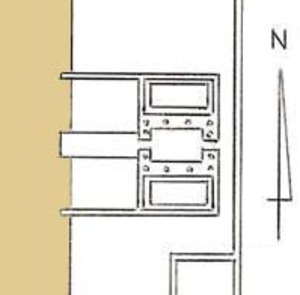
La pyramide rouge est la troisième pyramide d'Égypte de par ses dimensions et représente la première tentative réussie de pyramide à faces lisses. Elle est attribuée à Snéfrou, premier roi de la IVᵉ dynastie et se situe à Dahchour-Nord, près de la pyramide rhomboïdale à Dahchour-Sud, également attribuée à Snéfrou. Son nom ancien est Khâi-Snéfrou-Mehti. Son nom moderne de Pyramide rouge provient de la teinte rouge que prend les blocs internes, riches en fer et en manganèse, de la pyramide exposée aux rayons du Soleil, son parement blanc ayant disparu depuis longtemps. Cette pyramide présente certaines particularités : comme les autres pyramides de Snéfrou, elle ne contient pas de sarcophage ; elle possède le premier ensemble funéraire avec un temple haut ; et elle ne comportait aucun système de fermeture. Les pyramides de Snéfrou, d'un volume total de 3 300 000 mètres cubes, représentent le projet le plus ambitieux de toute l'Antiquité.